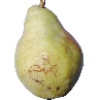
Label: Pear Williams 1